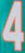
Number: 4